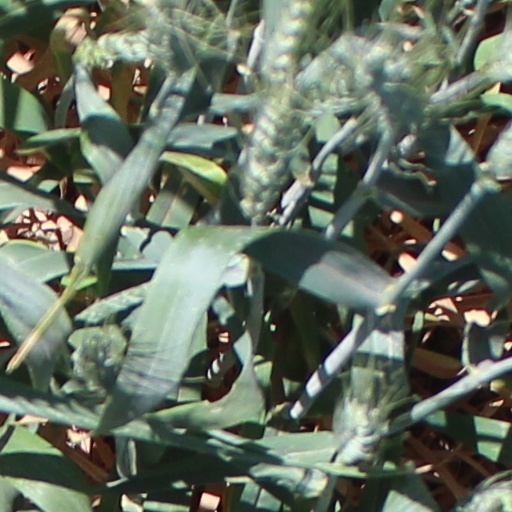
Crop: wheat